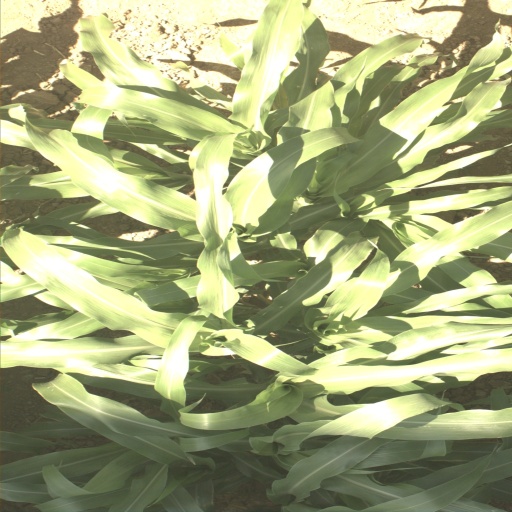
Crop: sorghum